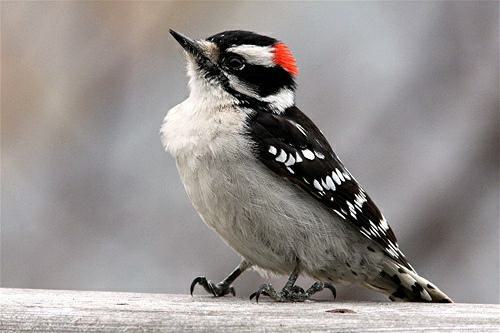
A photo of a downy woodpecker